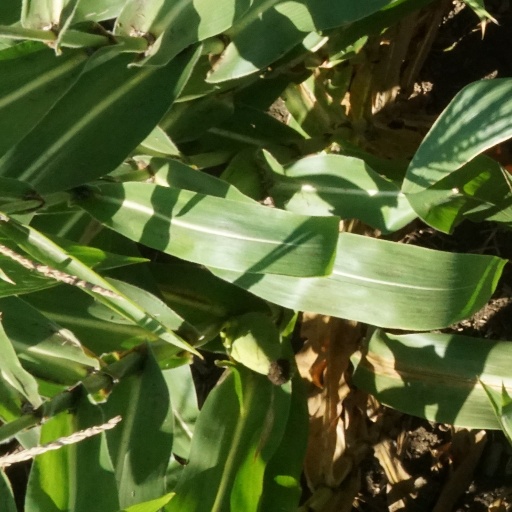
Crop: maize; corn